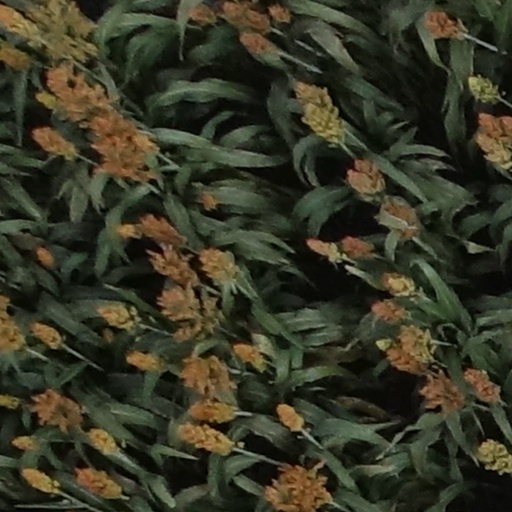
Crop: sorghum